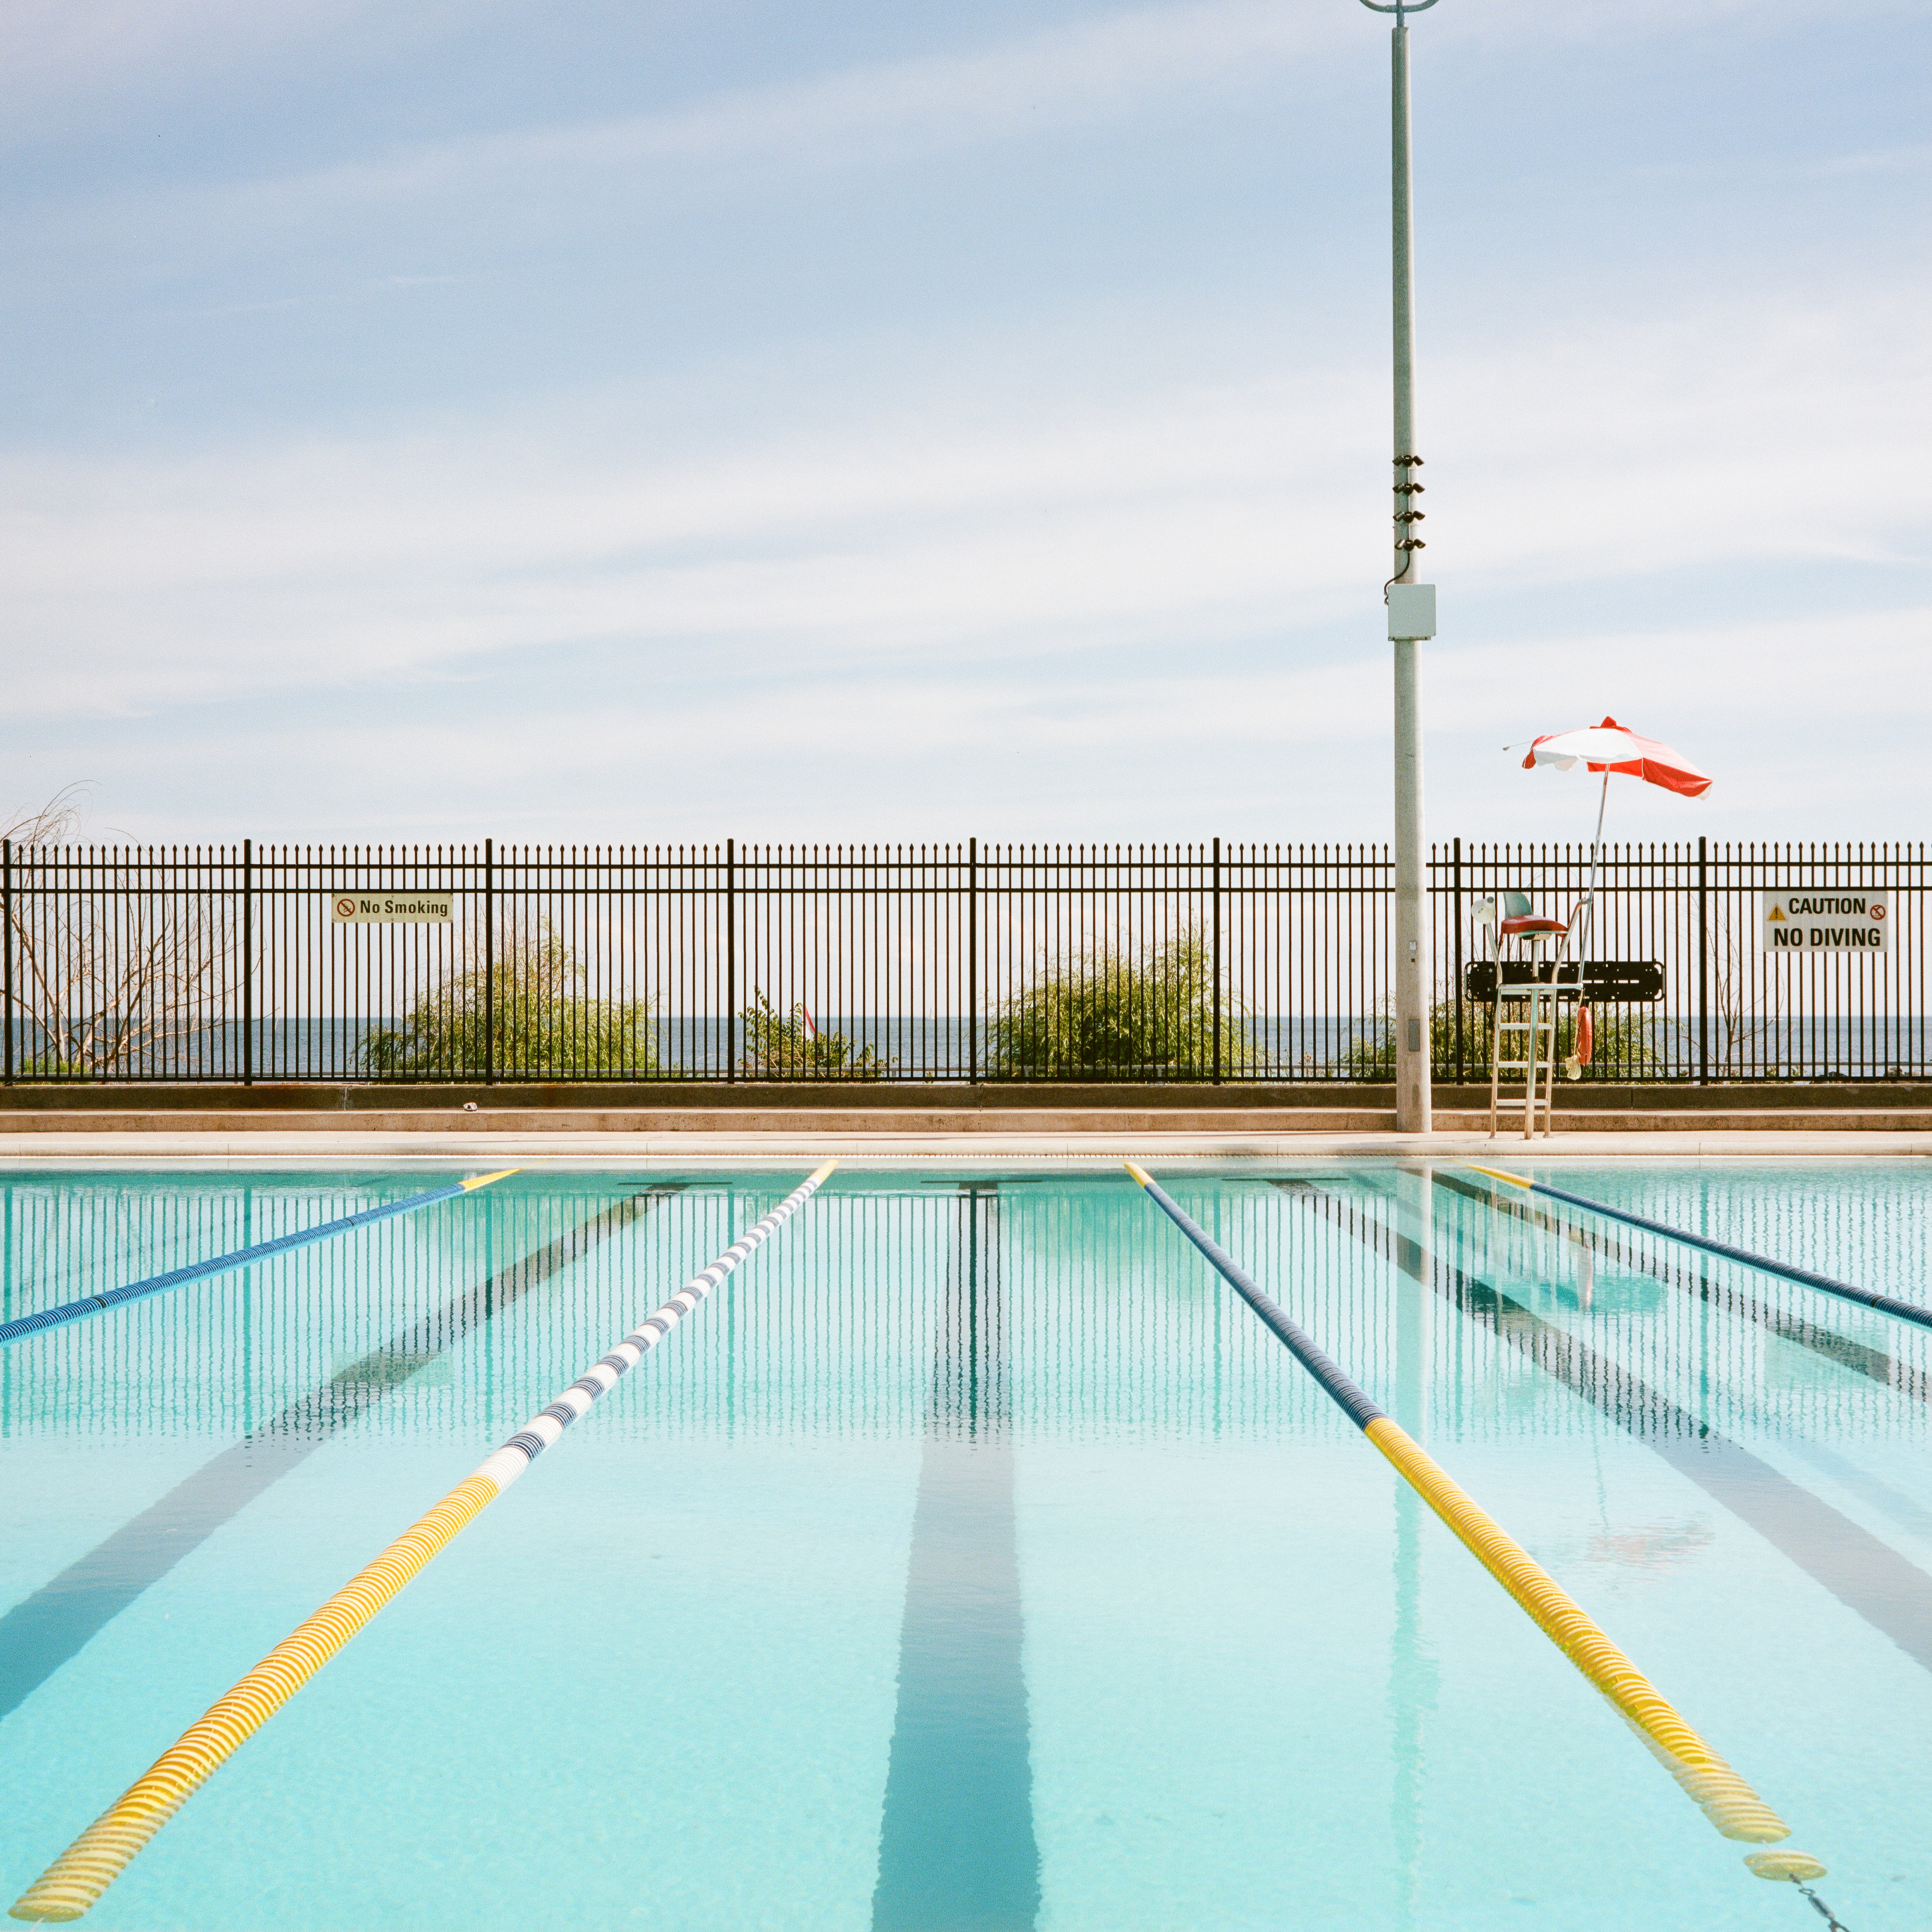
boardwalk, walkway, swimming pool, leisure, reflecting pool, leisure centre